Habib Gordani

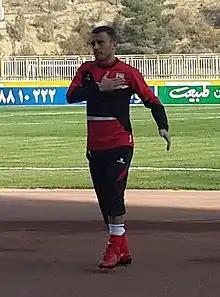
Habib Gordani with Tractor Sazi in 2014

Gordani has been with Shahrdari Tabriz since 2007. He signed with Tractor Sazi in 2012. He has played his entire career in the city of Tabriz. In 2014 Gordani won the Hazfi Cup with Tractor Sazi.